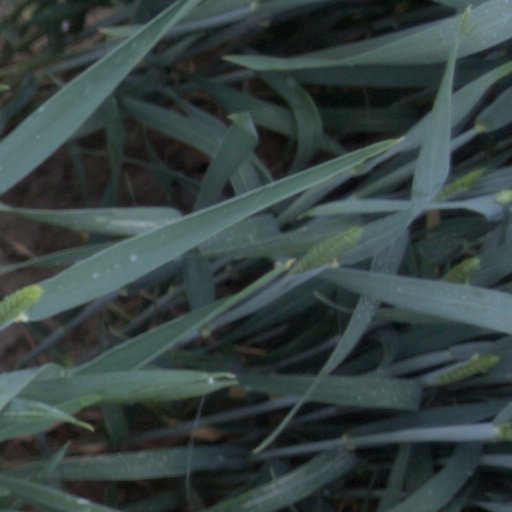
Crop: wheat